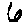
Label: 6